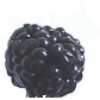
Label: Mulberry 1